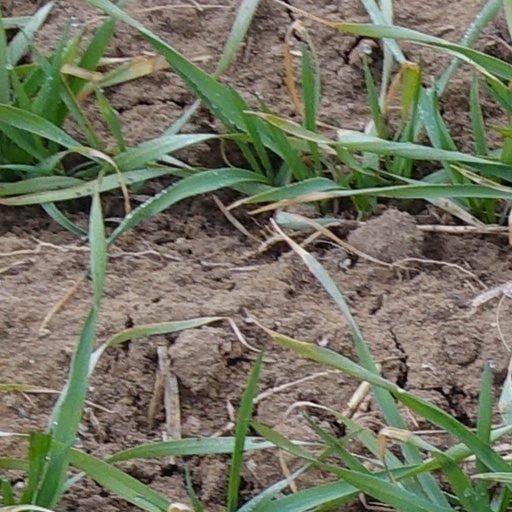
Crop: wheat